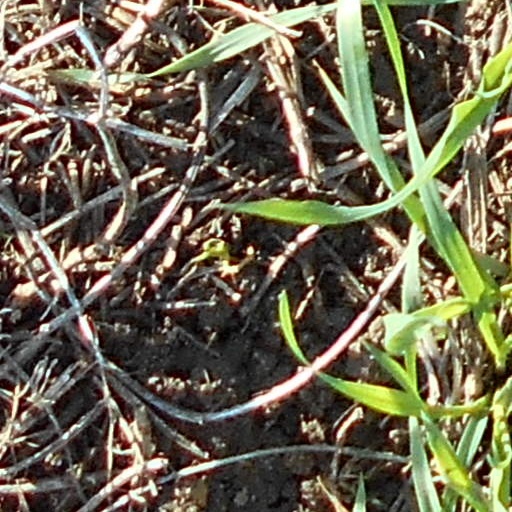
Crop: wheat